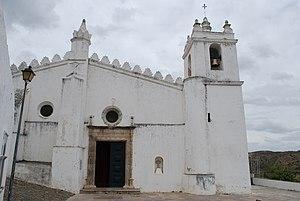
Eglise de Notre-Dame-de-l'Annonciation, ancienne mosquée de Mértola This file was uploaded for Wiki Loves Monuments in Portugal with the unique identifier 70163. English